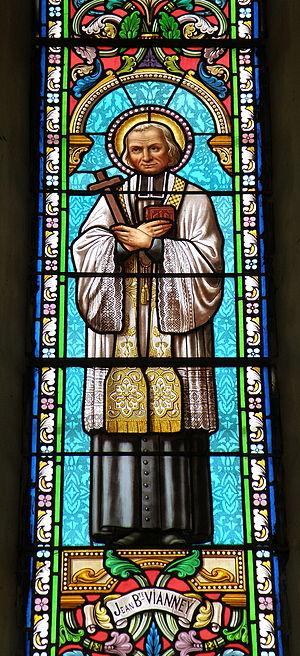
Pierrelongue (Drôme, France). Chapelle Notre-Dame-de-Consolation. Vitrail représentant saint Jean-Vianney.
Jean-Marie Vianney, dit le Curé d'Ars ou le saint Curé d'Ars, né le 8 mai 1786 à Dardilly, et mort le 4 août 1859 à Ars-sur-Formans, est un prêtre catholique français vénéré par l'Église.